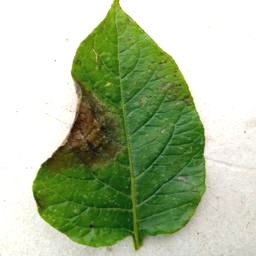
Etiqueta: Late Blight